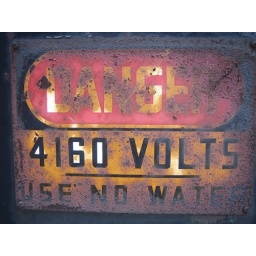
Interesting old sign from a transformer house near the Governors Island ferry landing.